Guernsey Martyrs

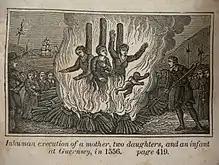
Mother Catherine Cauchés (centre) and her two daughters Guillemine Gilbert (left) and Perotine Massey (right) with her infant son burning for heresy

Guillemine Gilbert and Perotine Massey were sisters, who lived with their mother, Catherine Cauchés (sometimes given as "Katherine Cawches"). Perotine was the wife of a Norman Calvinist minister, who was in London, possibly to avoid persecution. The three women were brought to court on a charge of receiving a stolen goblet. Although they were found to be not guilty of that charge, it emerged that their religious views were contrary to those required by the church authorities. They were returned to prison in Castle Cornet and later found guilty of heresy by an ecclesiastical court held in the Town Church and handed over to the Royal Court for sentencing where they were condemned to death.